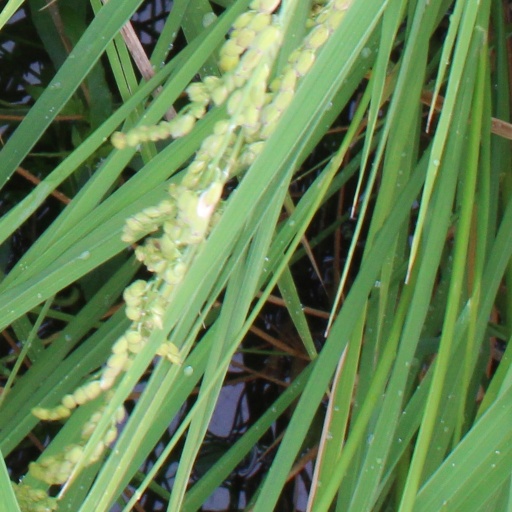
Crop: rice